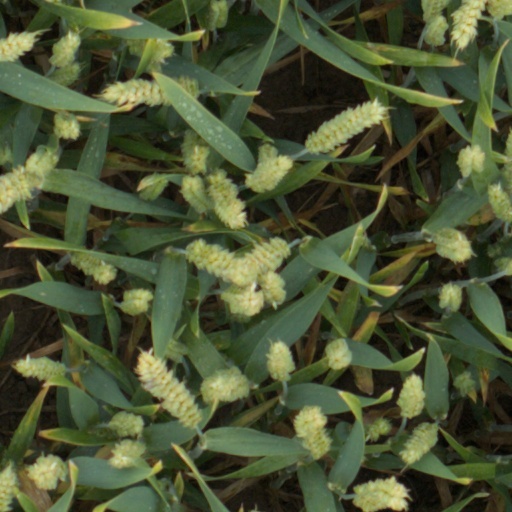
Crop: wheat